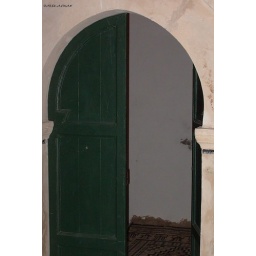
A collection of old and beautiful doors to some of the best houses in the Old City of Tripoli, Libya